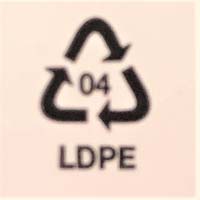
Plastic recycling code class: 4_low_density_polyethylene_PE-LD